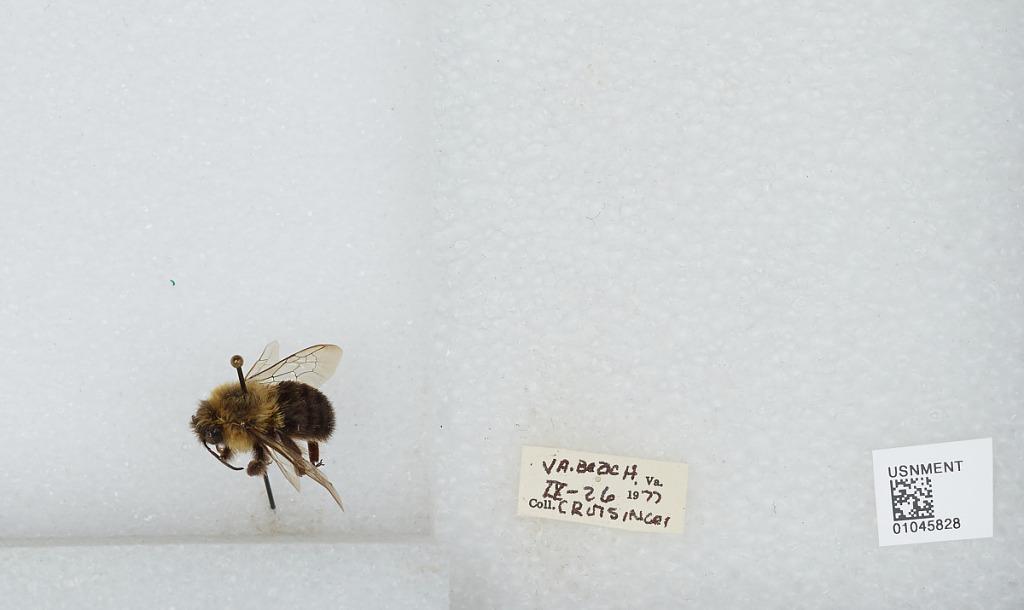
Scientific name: Bombus sp.
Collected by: Crutsinger
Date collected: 1977-9-26
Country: United States
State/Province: Virginia
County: Virginia Beach
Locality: Virginia Beach
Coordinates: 36.85, -75.9778